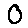
Label: 0